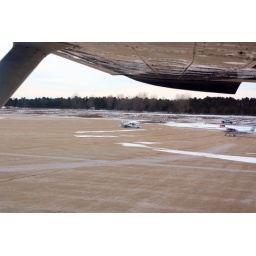
This is the Terrafugia flying car and their chase plane in the run-up area of KPBG